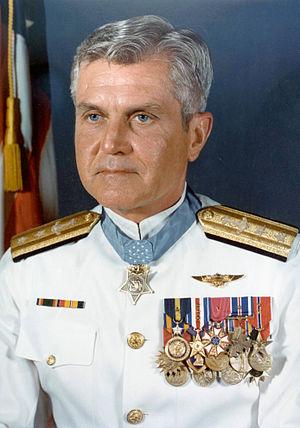
James Bond Stockdale, né à Abingdon le 23 décembre 1923 et mort à Coronado le 5 juillet 2005, est un vice-amiral de la marine américaine qui est l'un des officiers les plus décorés de l'histoire de l'US Navy. Il a été candidat à la vice-présidence des États-Unis lors de l'élection présidentielle de 1992, colistier du candidat indépendant Ross Perot.